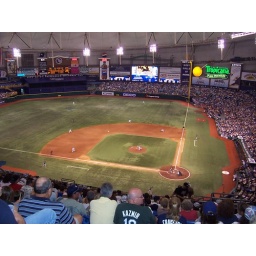
Rays take the home field at the Trop in their Championship Season, '08. They won against the White Sox.